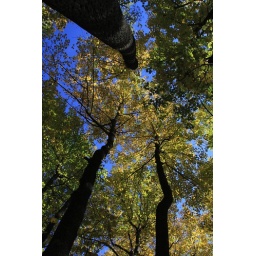
Looking up into a bright, autumn sky - I love the colour of the leaves against the blue sky.